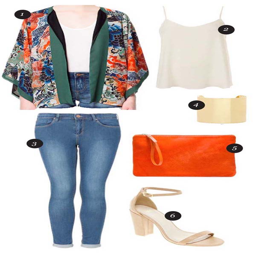
selection of casual clothes inspired by the trend